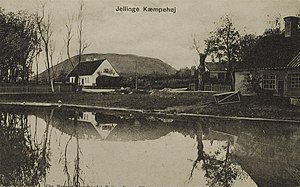
Kongerækken / Konger før Gorm den Gamle / De danske kongers kontrol af "Danernes mark" / Kommende 'verificering' af 900-tallets danske historie?
Sydhøjen i Jelling, kaldet "Gorms Høj" tårner sig her højt op over de omliggende bygninger ca. år 1900. Arkæologiske undersøgelser viser, at konstruktionen af højen blev påbegyndt i år 964 samme år som Gesta Wulinensis angiver som året for kong Gorms død.
Kongerækken, forstået som den danske kongerække, er en liste over Danmarks regenter gennem tiderne.